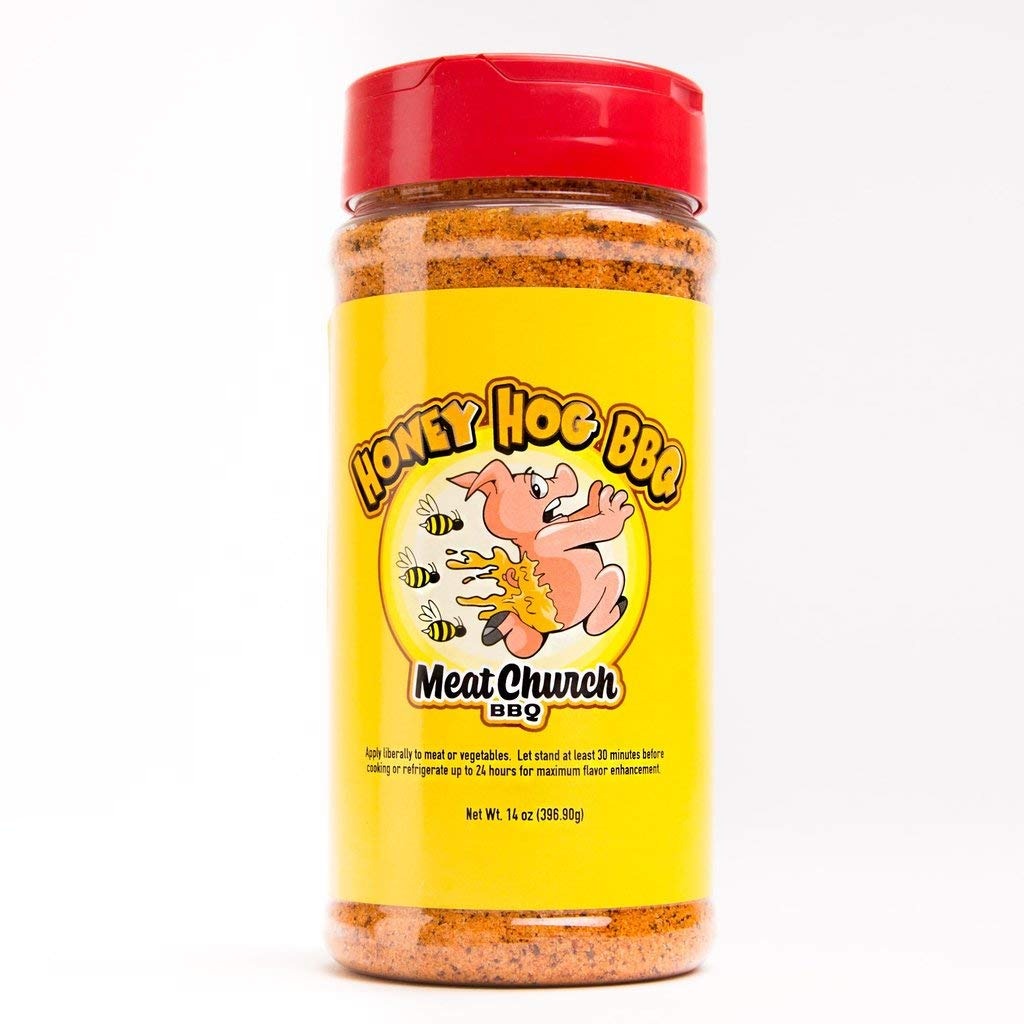
Item Name: Meat Church Honey Hog BBQ Rub and Seasoning for Meat and Vegetables, Gluten Free, 14 Ounces
Value: 14.0
Unit: Ounce

Price: 14.645